Riverside Church

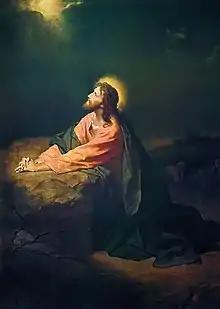
Heinrich Hofmann, "Christ in Gethsemane", 1886

The chancel is directly north of the nave, slightly raised above it and separated from the nave by a limestone railing with 20 quatrefoil medallions. The western portion of the rail contains a pulpit with a wooden canopy and three carved limestone blocks. A labyrinth composed of three types of marble; it was inspired by a similar design at Chartres Cathedral and is inlaid in the middle of the chancel floor. The labyrinth is flanked on both sides are four rows of oaken choir stalls with carvings of Psalms texts. To the north, behind the choir stalls, is the organ console. A communion table made of Caen stone is near the back of the chancel in the center, behind which is a baptismal pool.